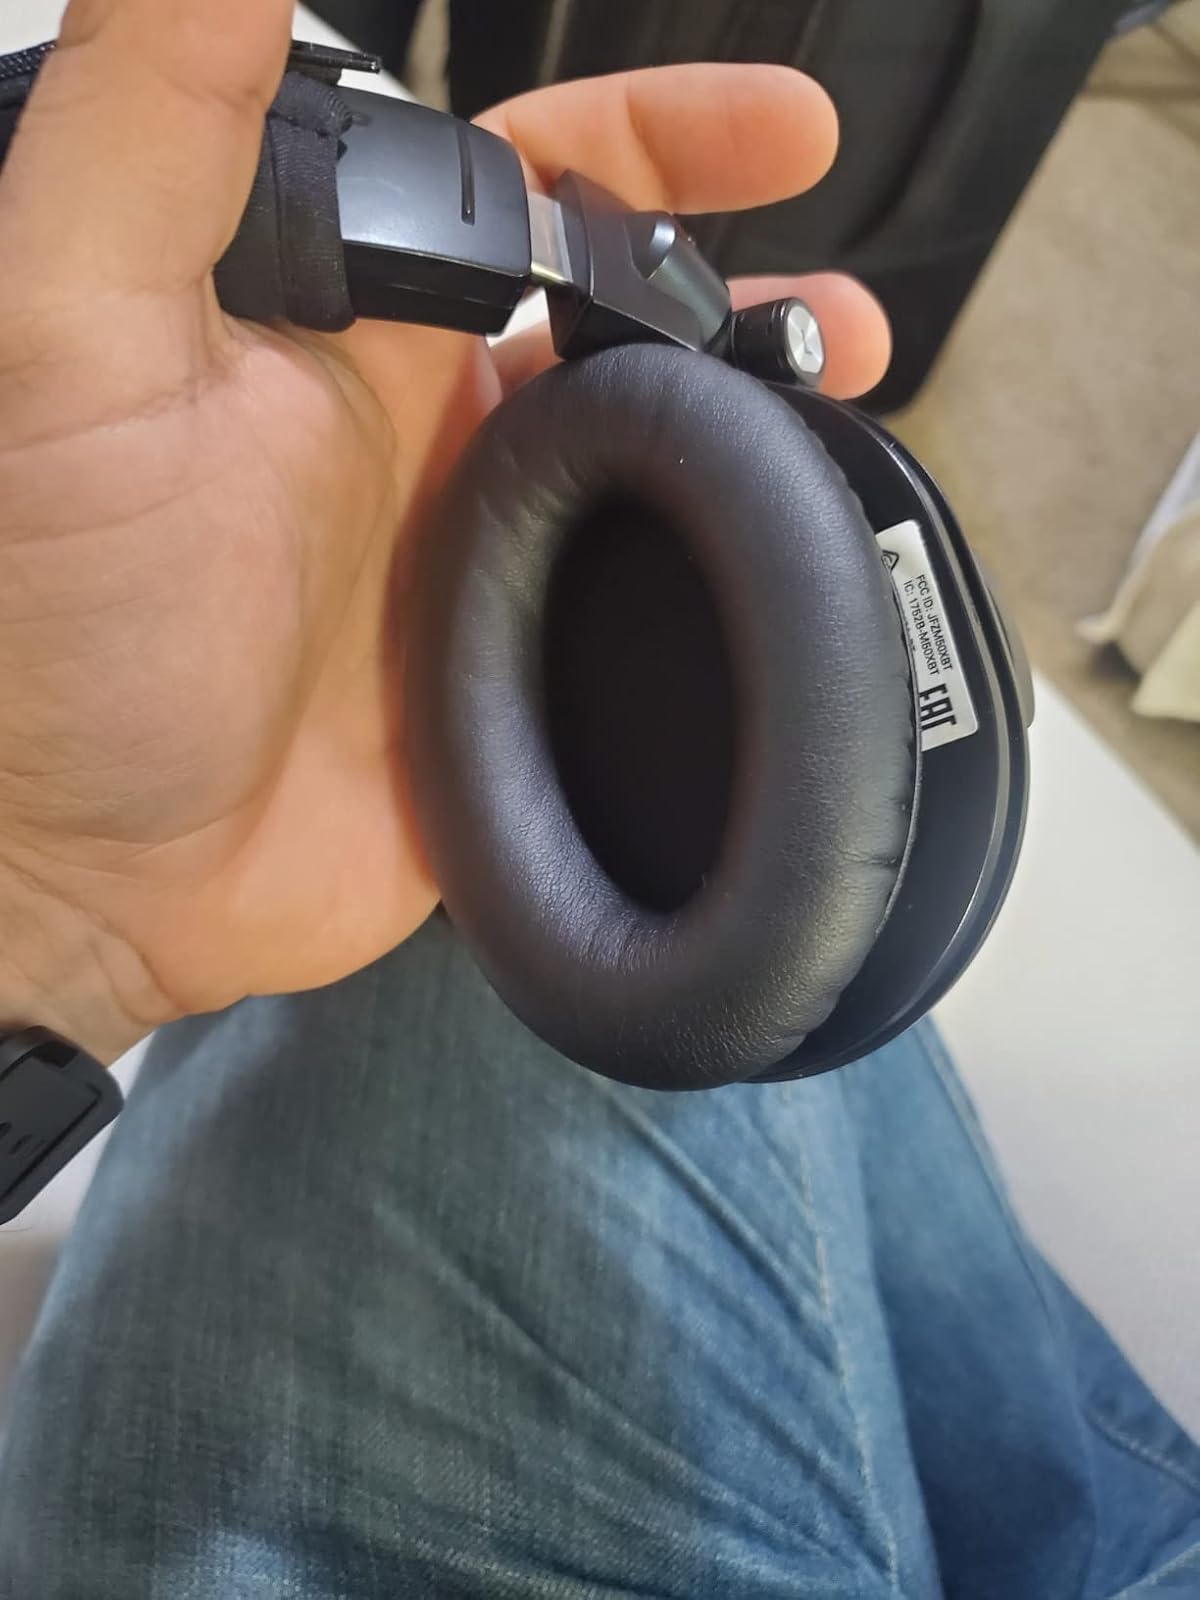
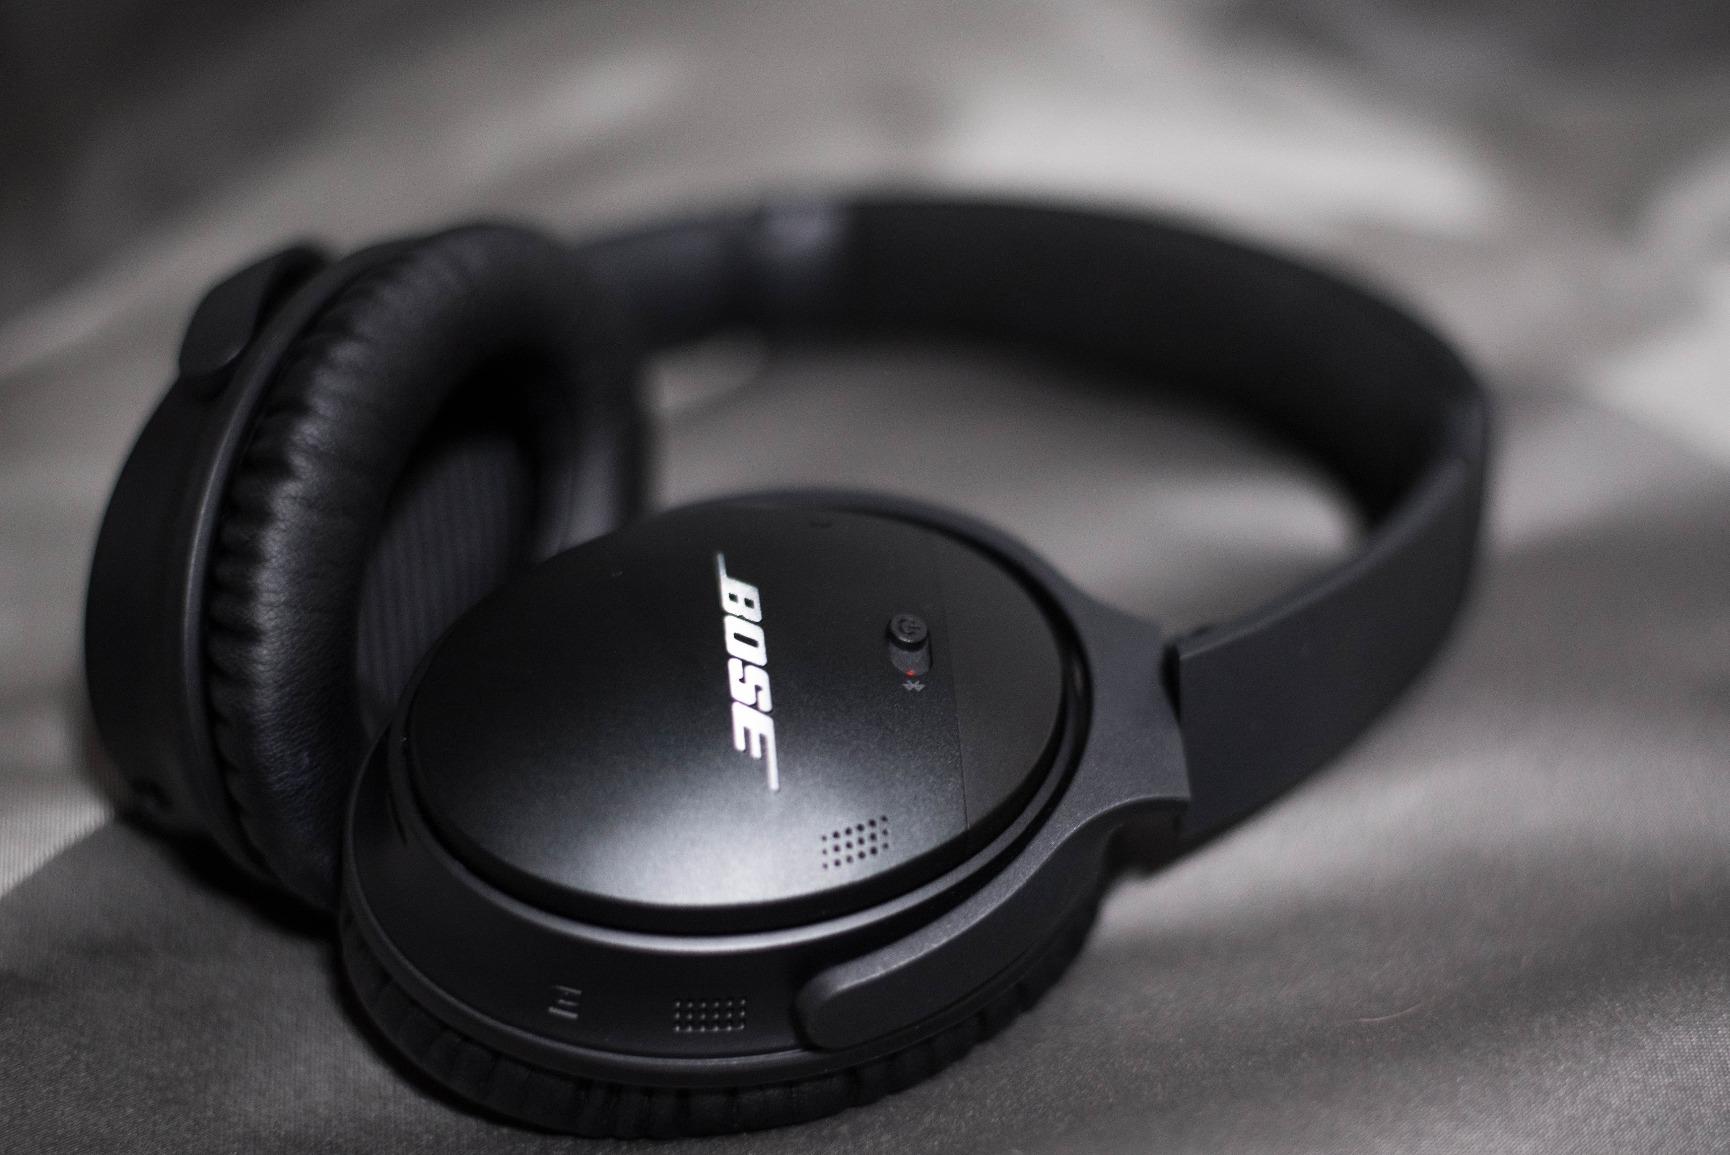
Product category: headphones
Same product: no